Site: brandenburg
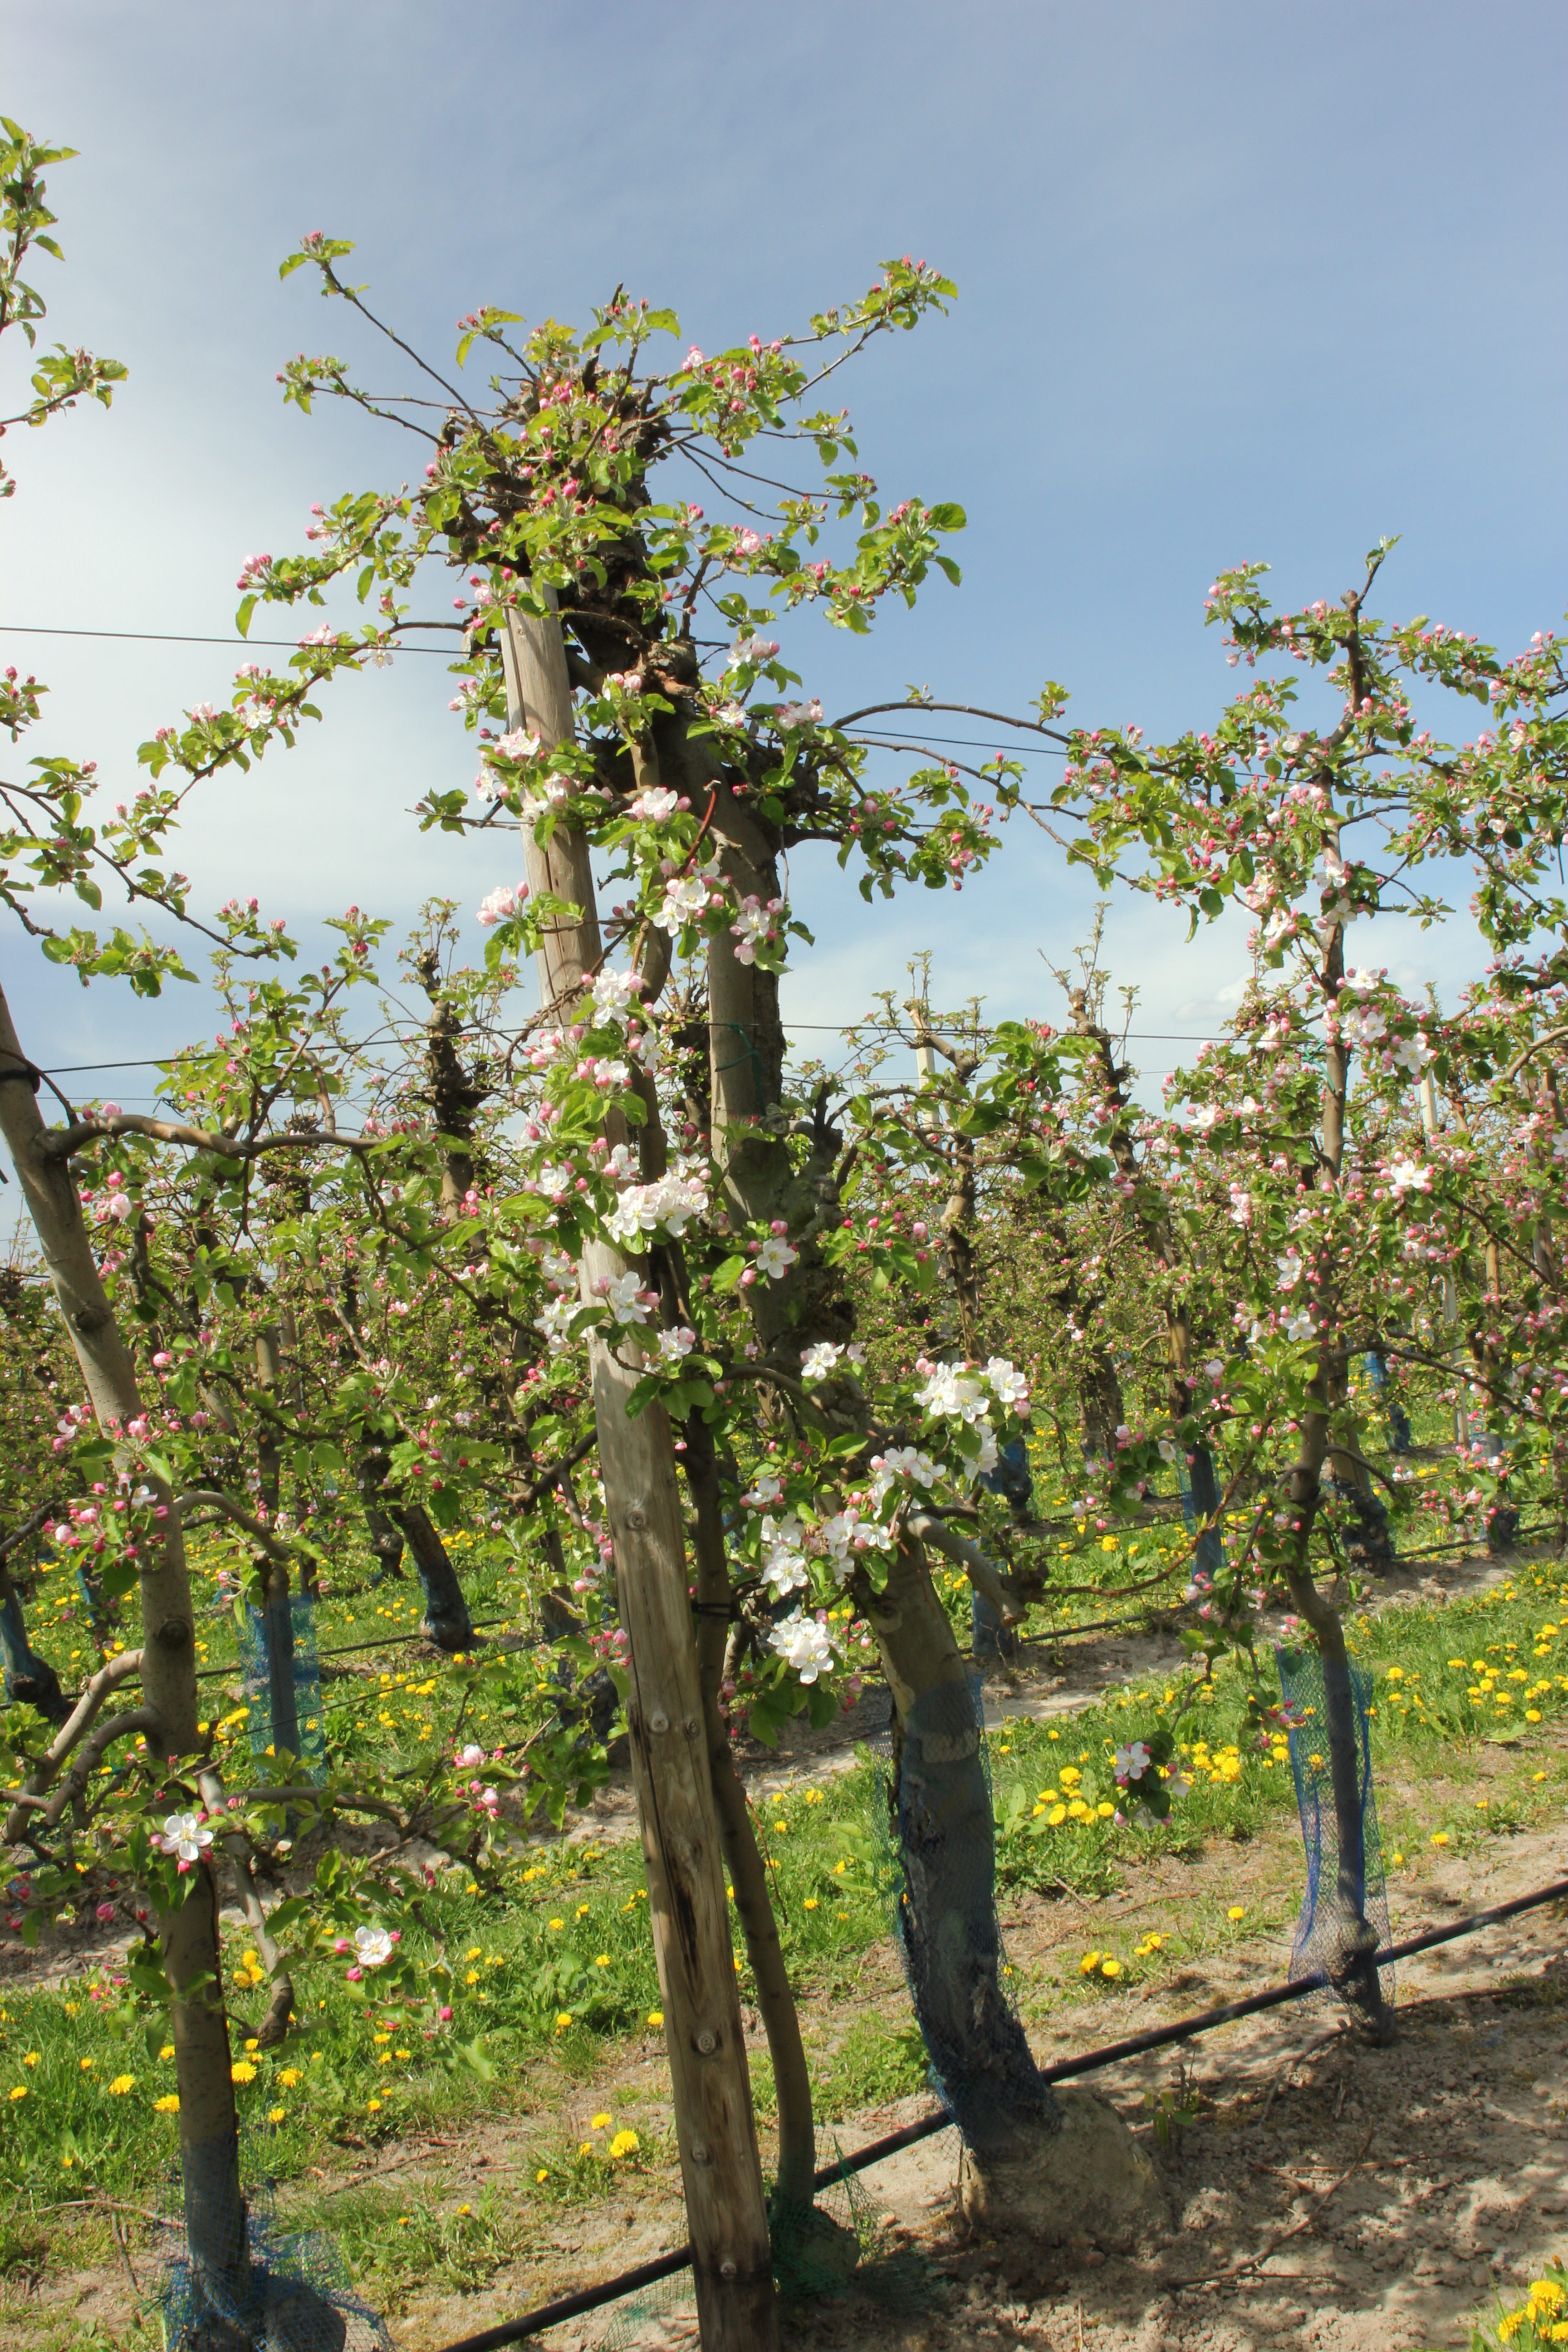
Growth stage (BBCH 57): Inflorescence emergence